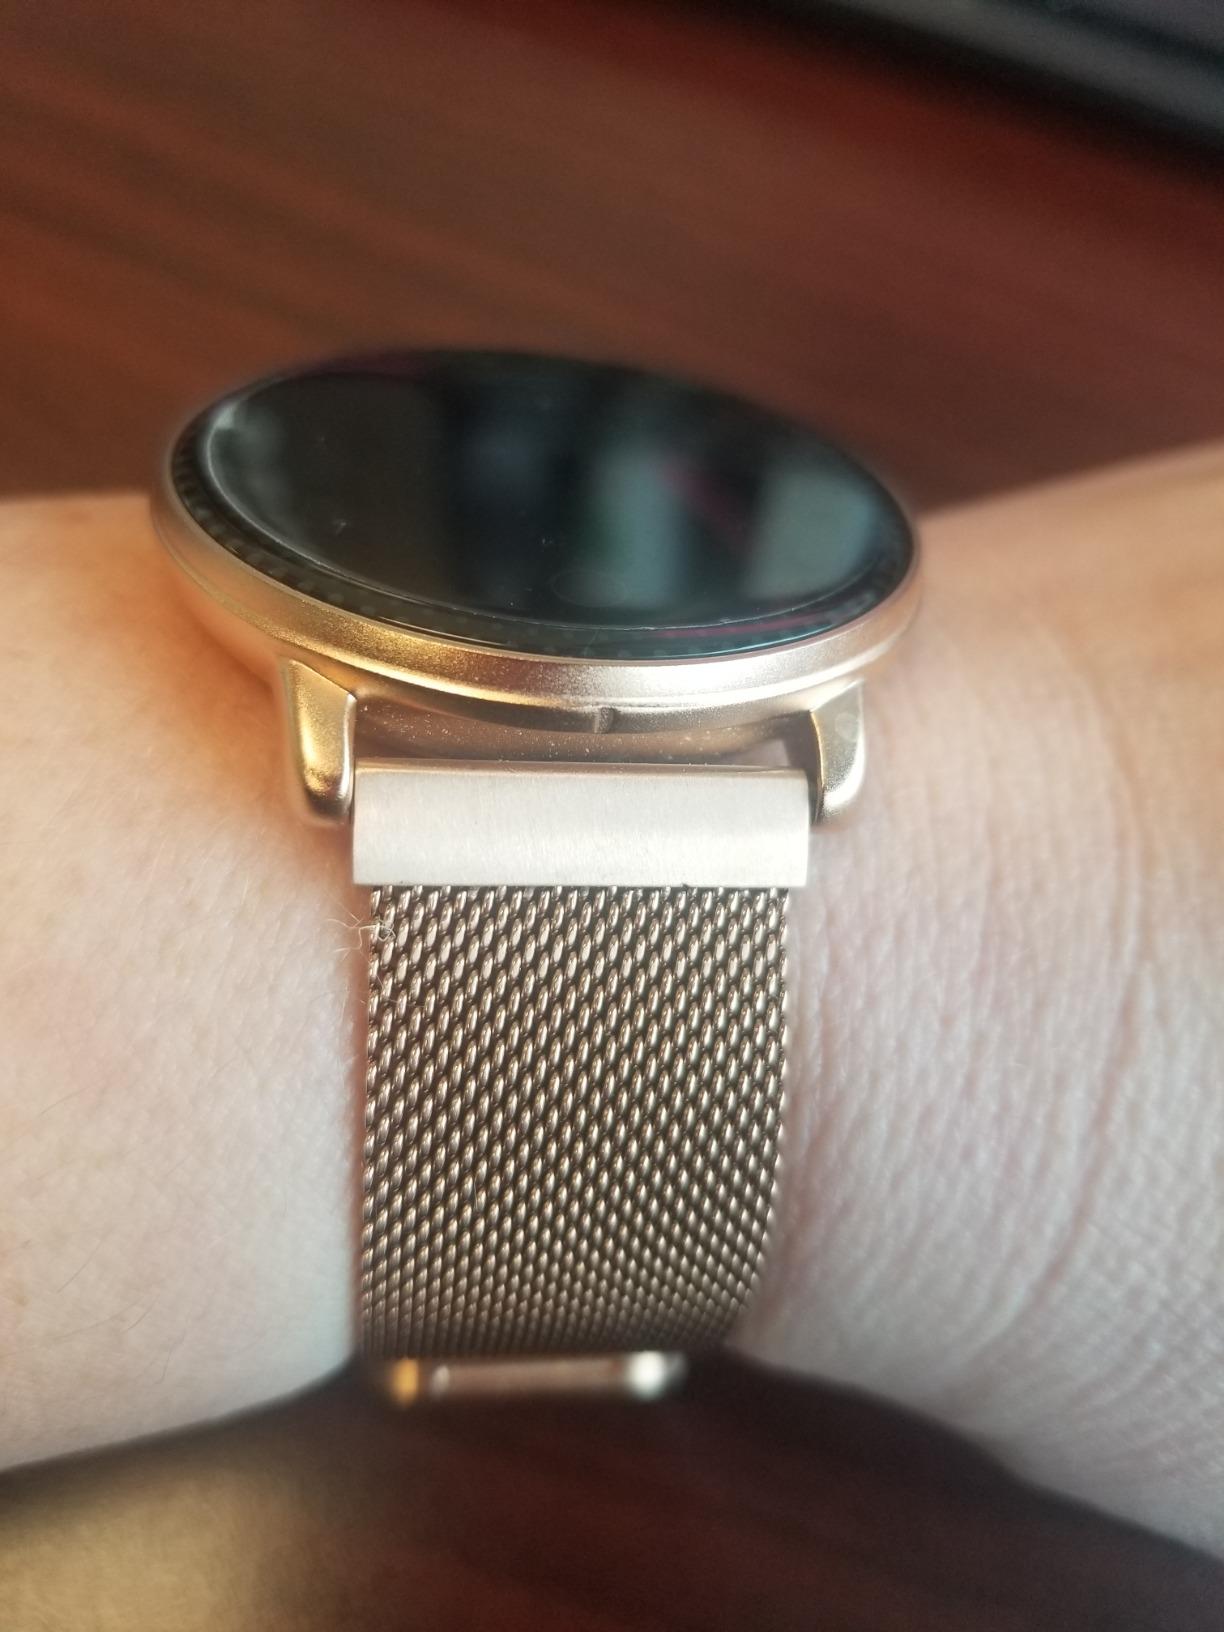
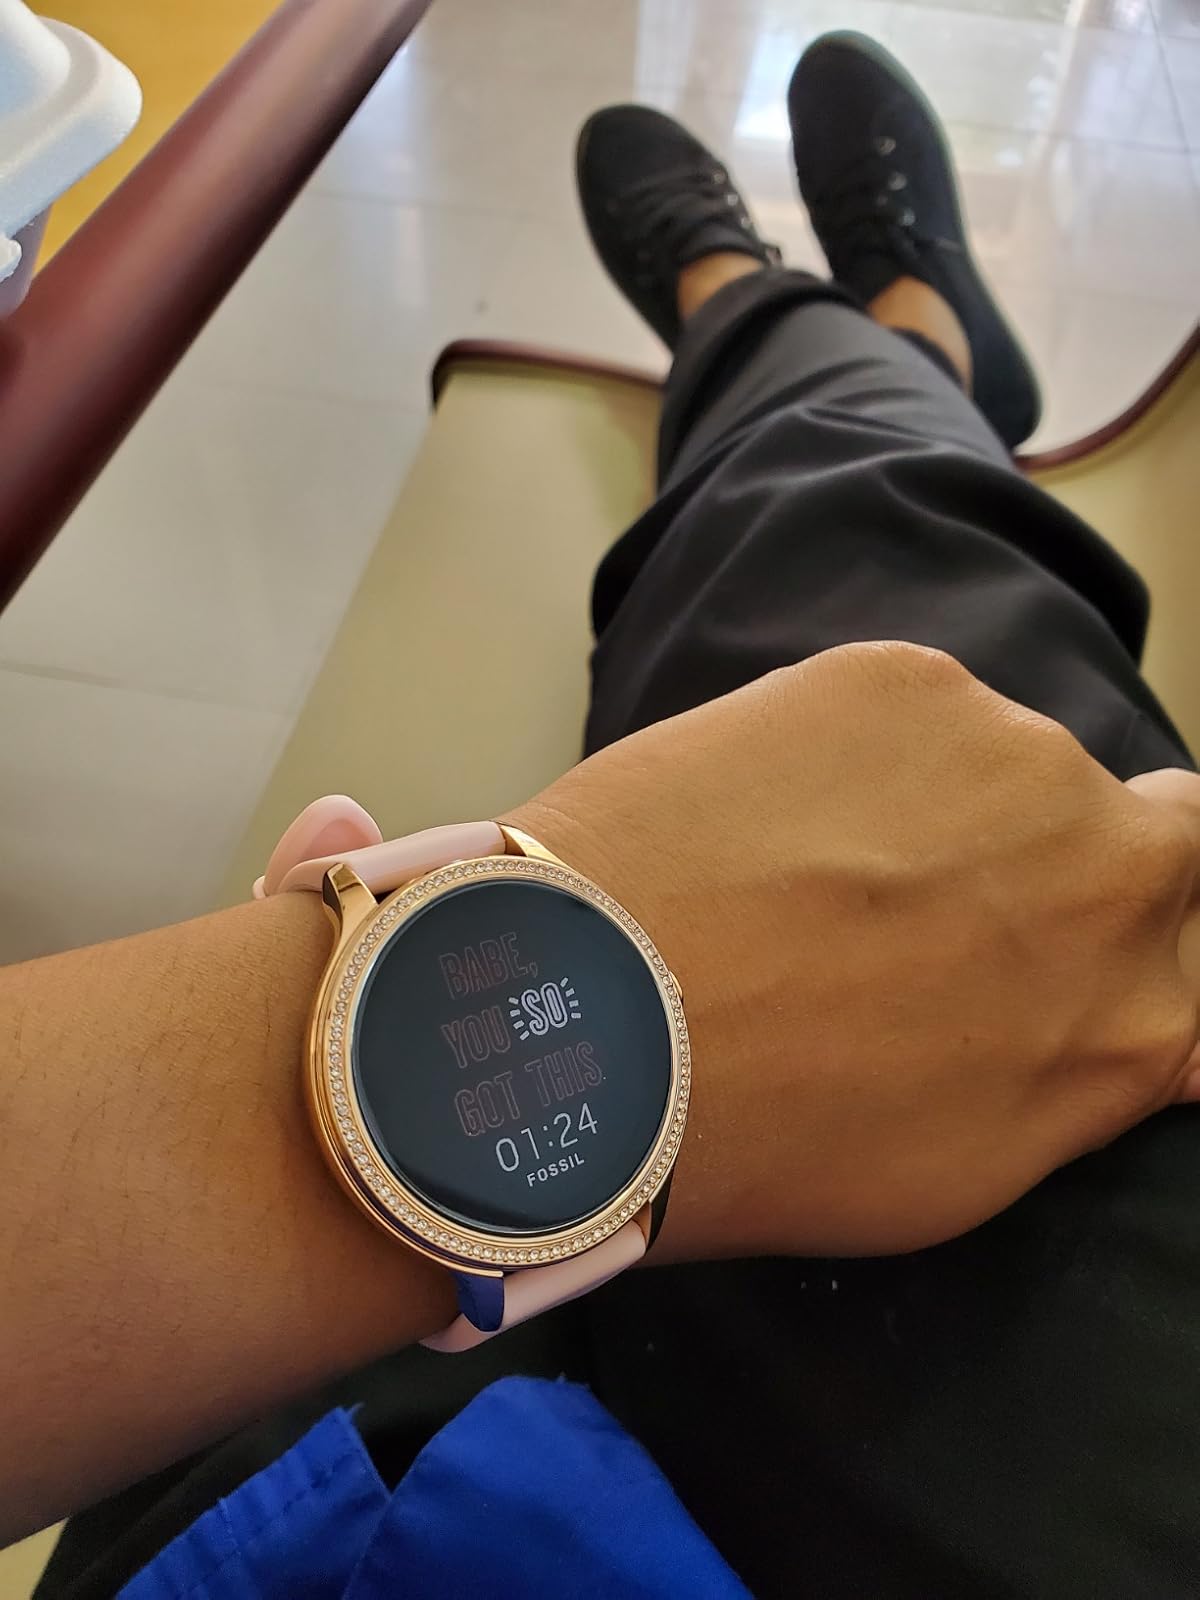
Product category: smartwatch
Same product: no